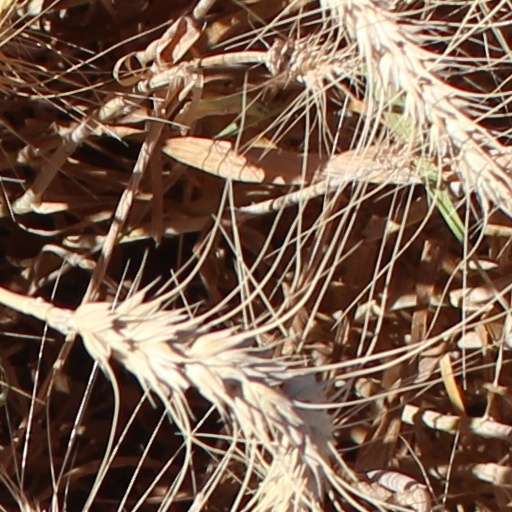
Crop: wheat